Euromaidan

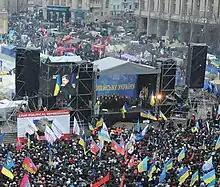
Petro Poroshenko addresses Euromaidan on 8 December 2013

On 22 January in Donetsk, two simultaneous rallies were held – one pro-Euromaidan and one pro-government. The pro-government rally attracted 600 attendees, compared to about 100 from the Euromaidan side. Police reports claimed 5,000 attended to support the government, compared to only 60 from Euromaidan. In addition, approximately 150 titushky appeared and encircled the Euromaidan protesters with megaphones and began a conflict, burning wreaths and Svoboda Party flags, shouting, "Down with fascists!", but were separated by police. Meanwhile, Donetsk City Council pleaded with the government to take tougher measures against Euromaidan protesters in Kyiv. Reports indicated a media blackout took place in Donetsk.